2021 World Women's Handball Championship

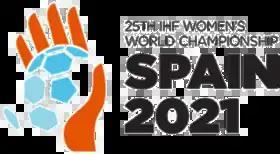

The 2021 IHF World Women's Handball Championship, the 25th event by the International Handball Federation, was held in Spain from 1 to 19 December 2021. On 18 October 2018, at a congress in Doha, Qatar, the IHF announced that the World Championship would be expanded from 24 teams to 32 teams from 2021 onwards.